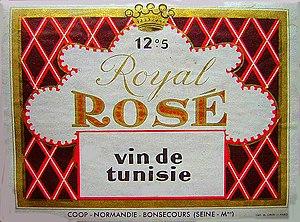
Étiquette de vin de Tunisie Royal rosé
La viticulture en Tunisie a une longue tradition qui a commencé dans l'Antiquité comme dans beaucoup d'autres pays du bassin méditerranéen, grâce aux Phéniciens et, dans ce cas spécifique, grâce aux Carthaginois.